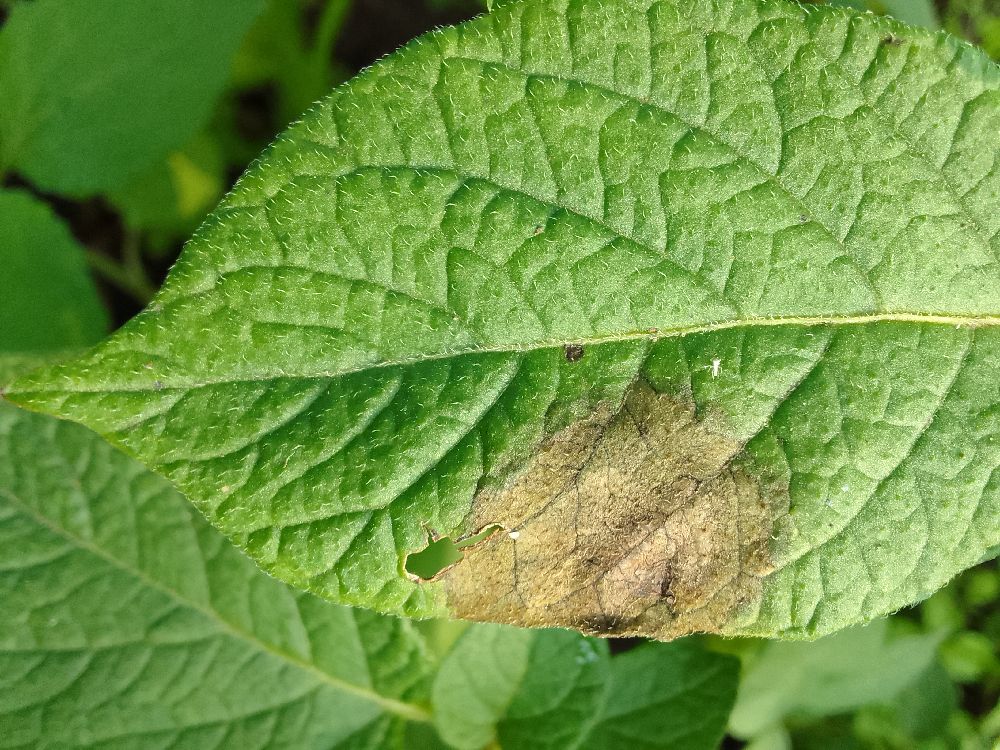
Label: Late blight